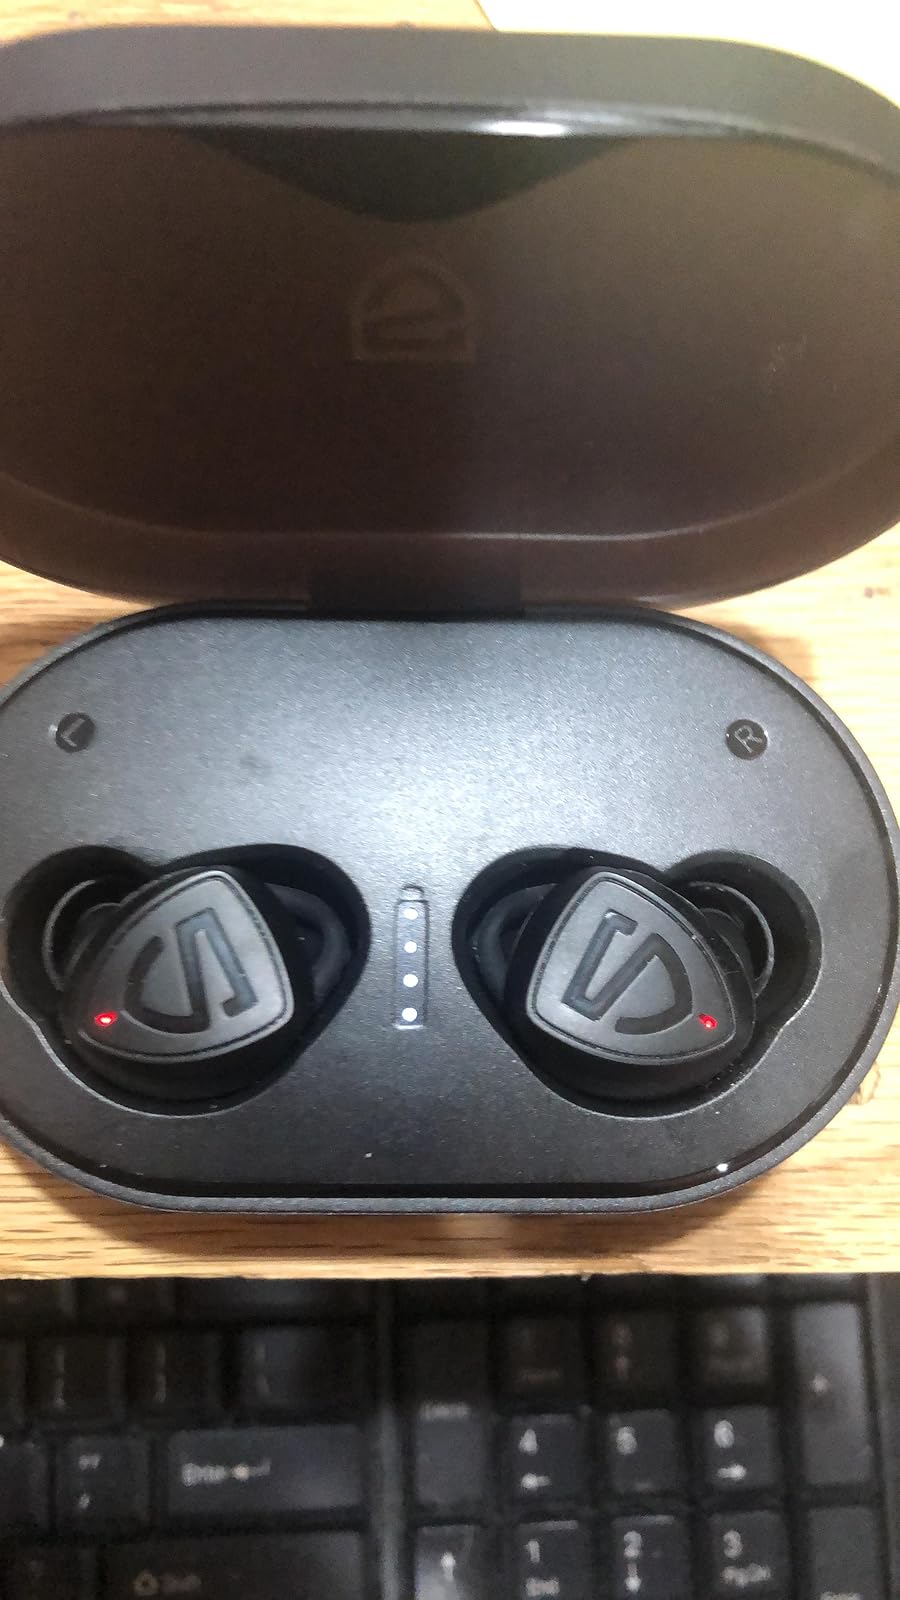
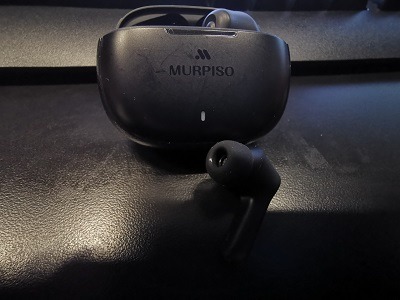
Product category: earbuds
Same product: no